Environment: lab
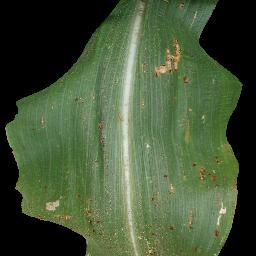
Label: common_rust